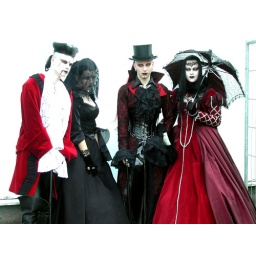
Dressed in black and red